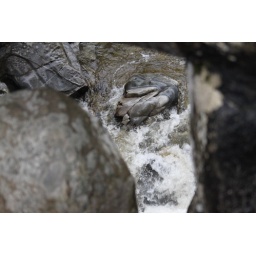
Pool at the base of the higher falls though hole in lower bridge